1926 Miami hurricane

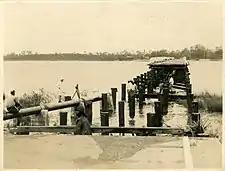
Bridge swept away at Pensacola

Along the east coast of South Florida, the storm caused widespread, significant beach erosion. At Hillsboro Inlet Light, high tides removed of sand beneath the lighthouse. The hurricane swept away much of State Road A1A in Broward and Miami-Dade Counties. The combined force of waves and storm surge undermined coastal structures that collapsed, including multi-story casinos on Miami Beach, and washed out the coastal bridge on Florida State Road A1A at Baker's Haulover Inlet. In Boca Raton, waves were so large that they rose to the top of the high ridge on the barrier island, though they did not overtop it. High surf also destroyed a casino at the Boca Raton Inlet. "Knee-deep" water east of U.S. Route 1 (Federal Highway) in Boca Raton blocked beach access, but residents waded through. Meanwhile, large waves left much debris and sand drifts several feet deep on State Road A1A in Delray Beach. The waters of the Lake Worth Lagoon overflowed their banks, submerging nearby streets, parks, and golf courses. High tides piled debris on the streets of Palm Beach, caused a beachfront boardwalk to collapse, and exacerbated previous damage from the July hurricane. On Hollywood beach, waves smashed windows and invaded the interior of the Hollywood Beach Hotel. People on the second floor found sand drifts reaching "half way to the ceiling."